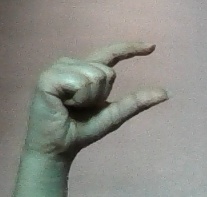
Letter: dal